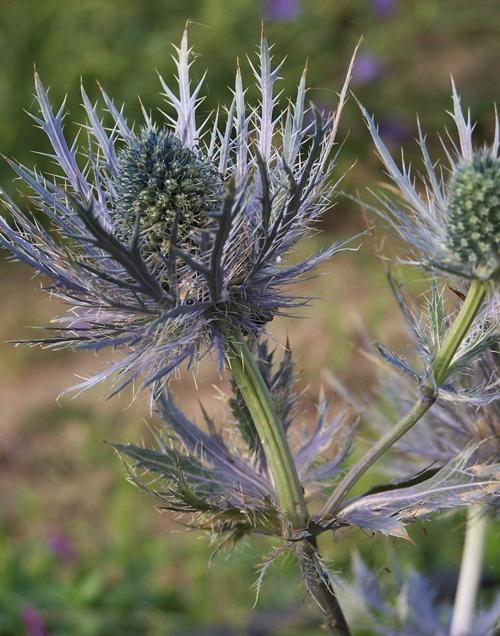
Label: alpine sea holly